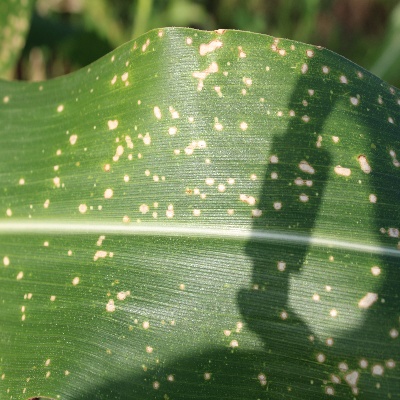
Crop: Maize
Condition: leaf spot